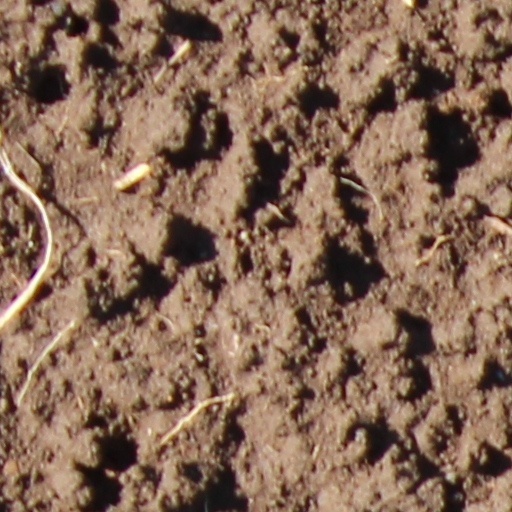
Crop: wheat